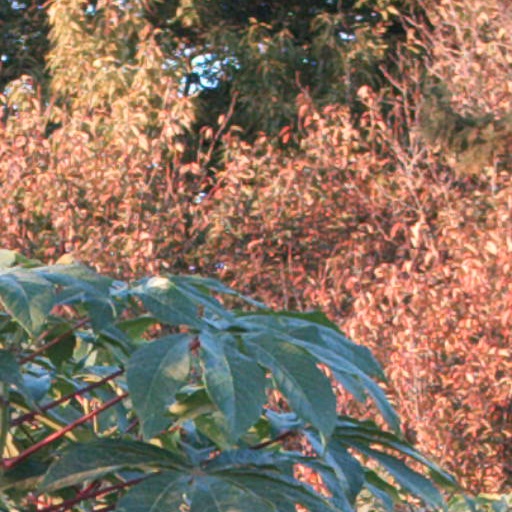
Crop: cassava